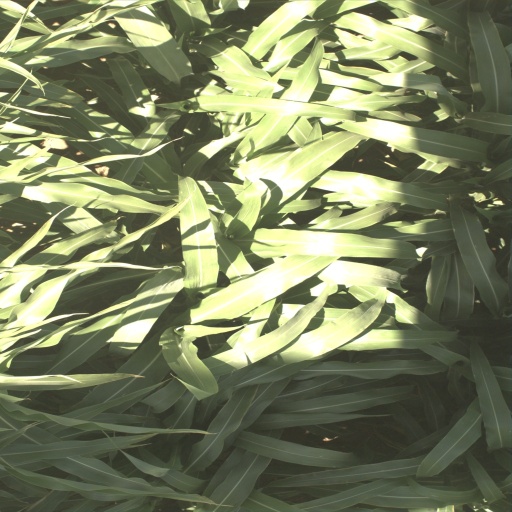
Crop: sorghum